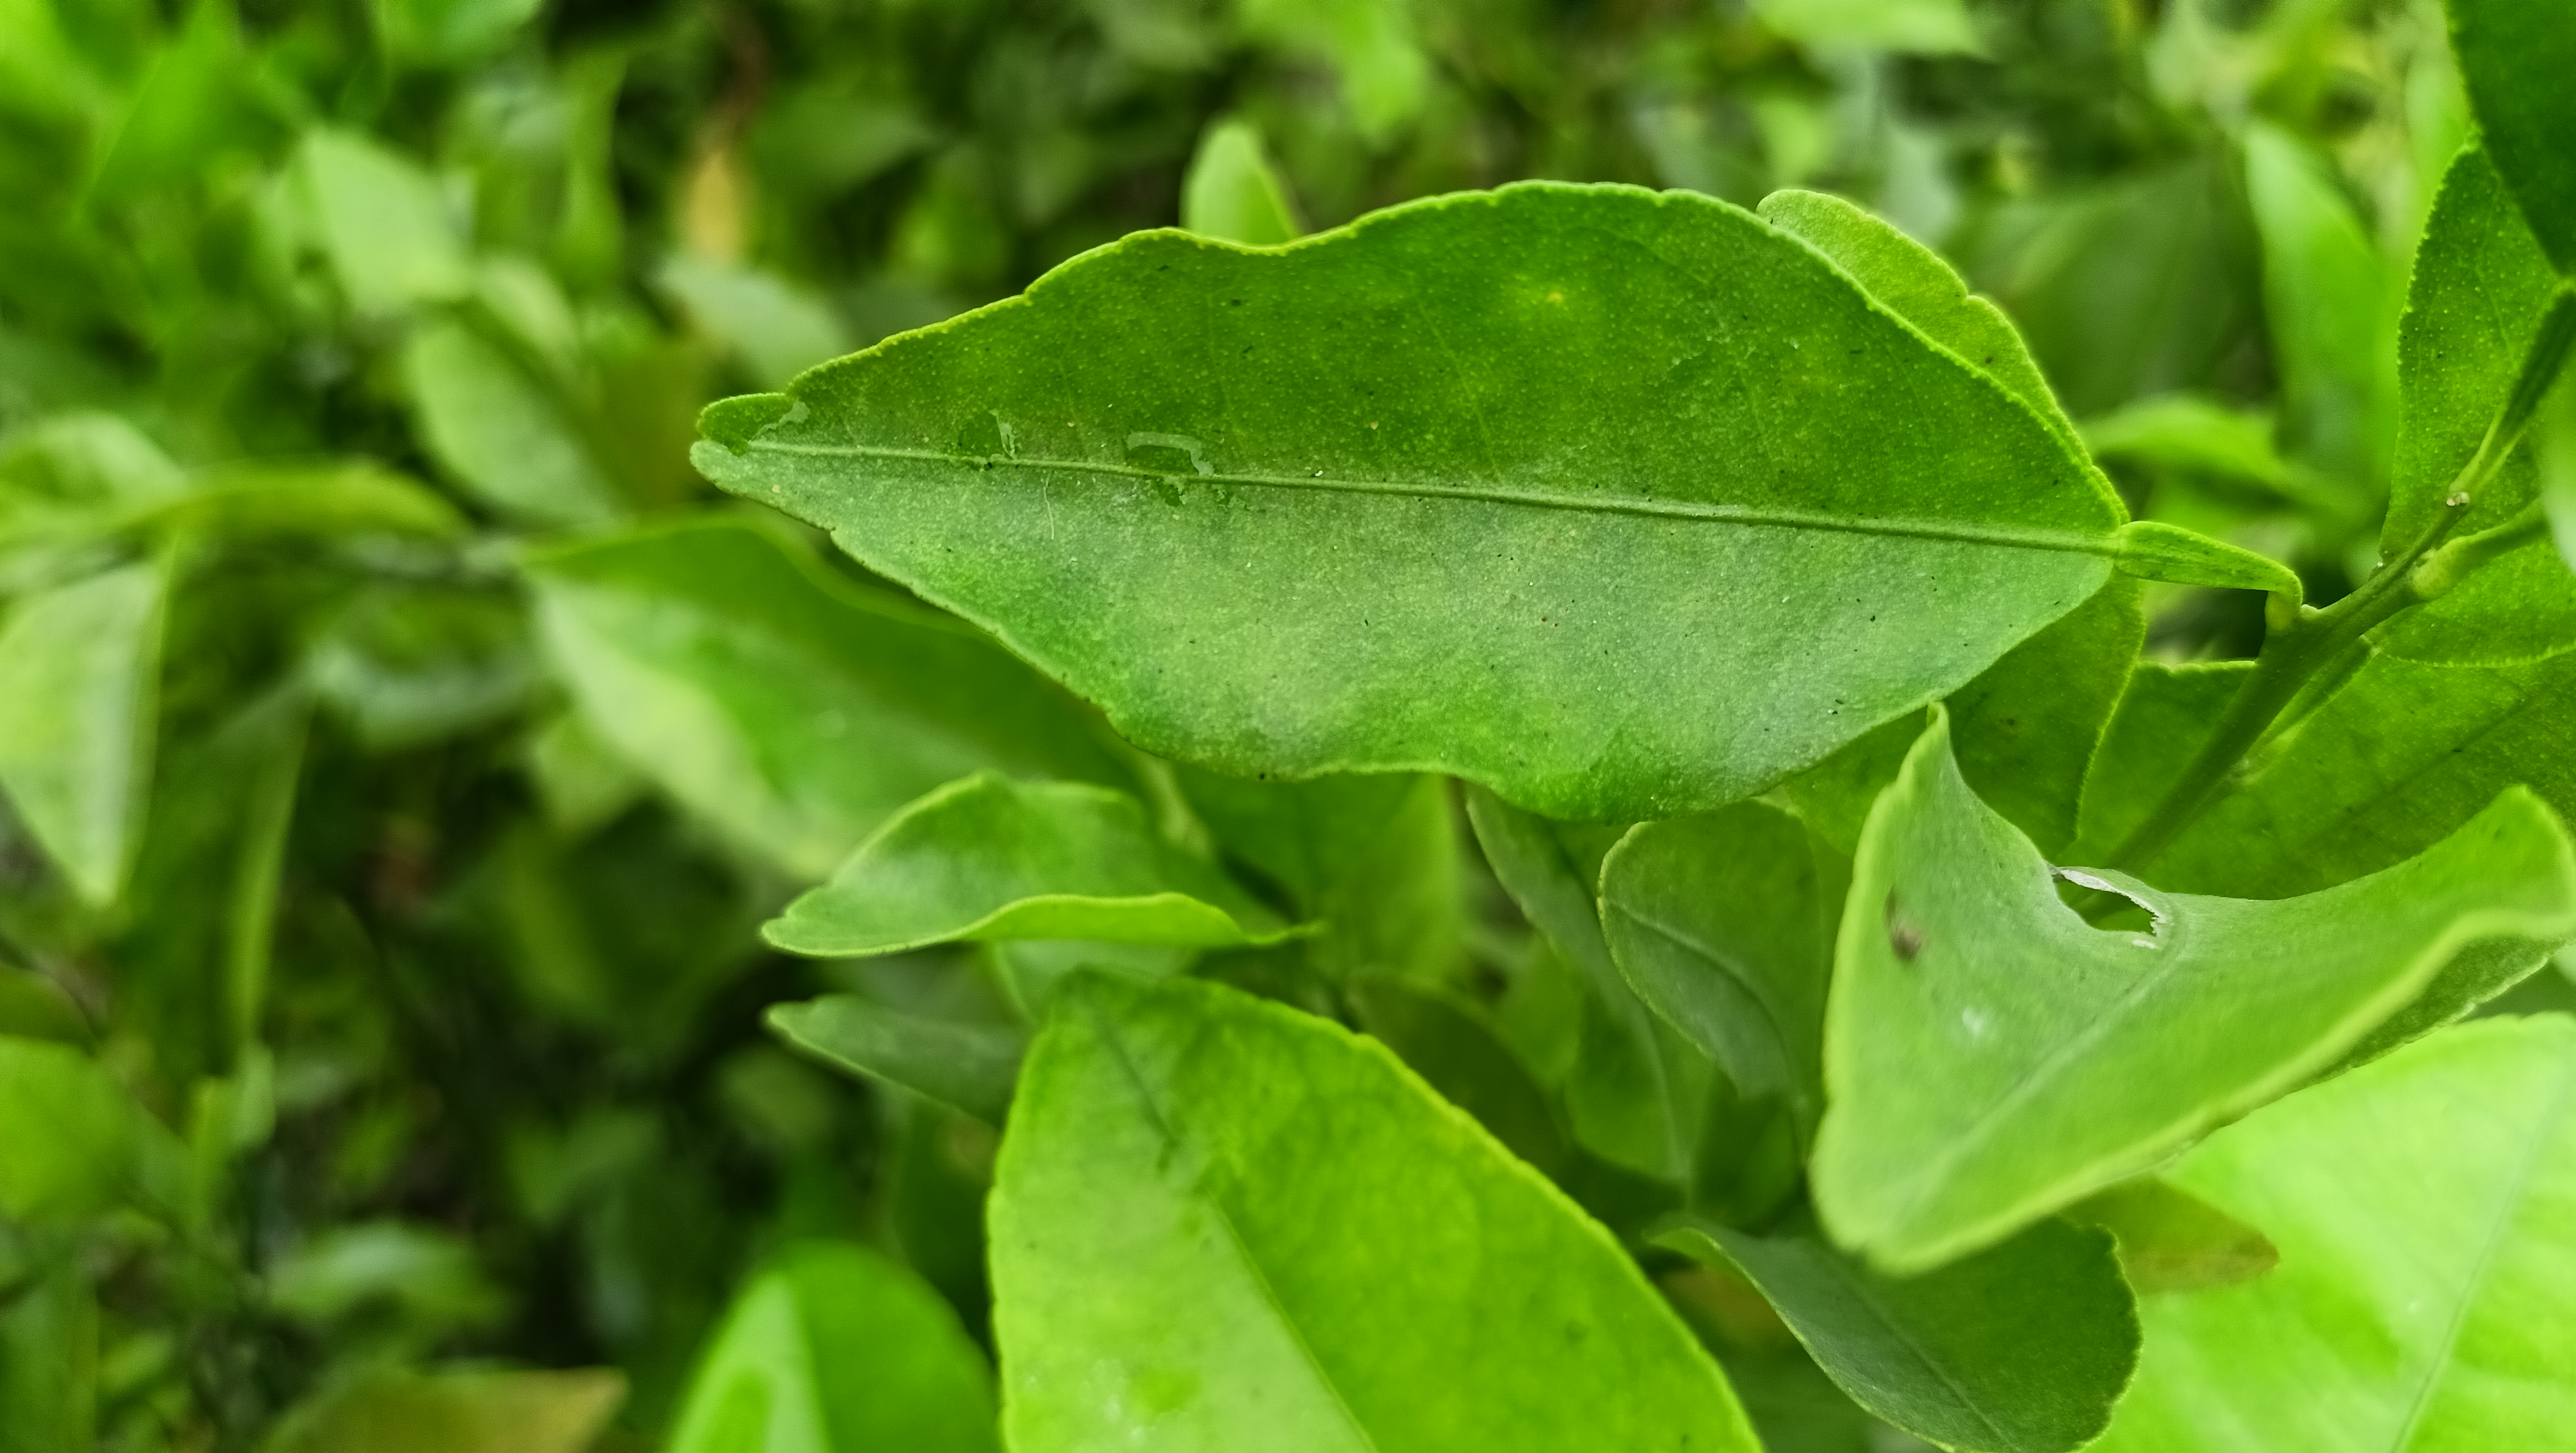
Mandarin leaf variety: Darjeling